Parikshit

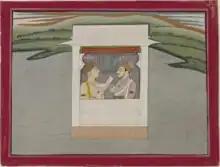
18th century illustration of Sage Shuka and King Parikshit

Parīkṣit was a Kuru king who reigned during the Middle Vedic period (12th–9th centuries BCE). Along with his son and successor, Janamejaya, he played a decisive role in the consolidation of the Kuru state, the arrangement of Vedic hymns into collections, and the development of the orthodox srauta ritual, transforming the Kuru realm into the dominant political and cultural center of northern Iron Age India. He also appears as a figure in later legends and traditions. According to the legendary accounts in Mahabharata and the Puranas, he succeeded his granduncle Yudhishthira to the throne of Hastinapur.